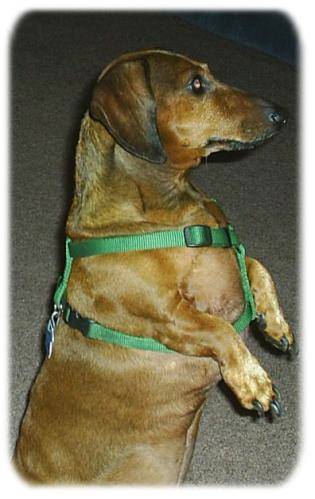
Label: dog